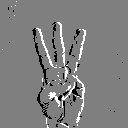
ASL letter: w